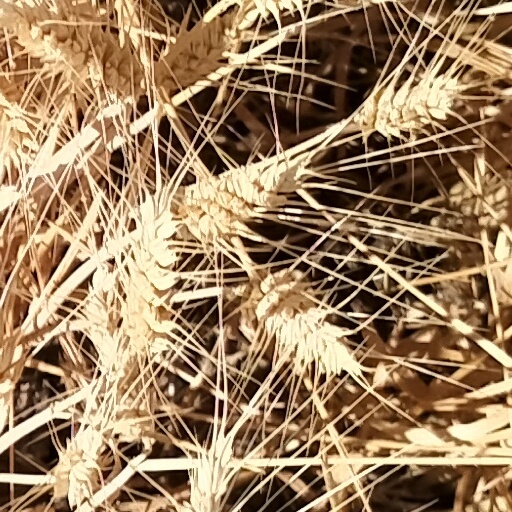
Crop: wheat